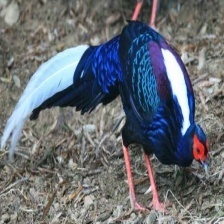
Species: SWINHOES PHEASANT
Scientific name: LOPHURA SWINHOII